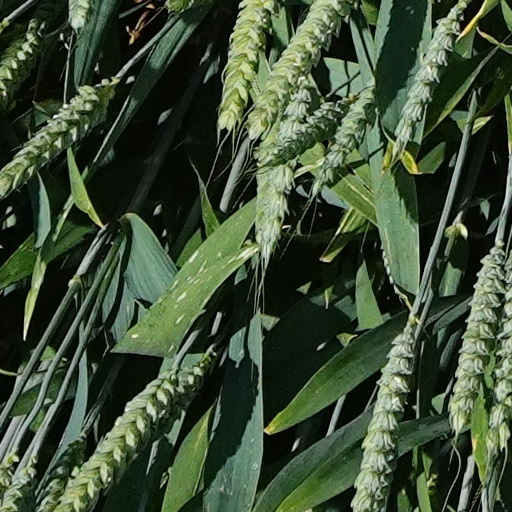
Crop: wheat